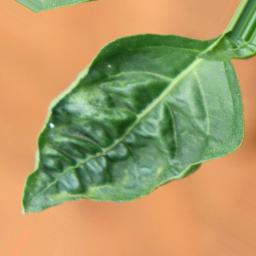
Label: mites_and_trips